George Treby (judge)

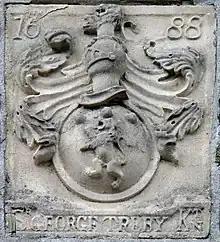
Arms of Sir George Treby (d. 1700) with crest: "A demi-lion rampant". 1688 stone tablet affixed to facade of Plympton Guildhall, which building, together with Richard Stroud of Newnham, MP, he donated to the borough

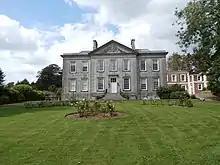
Plympton House, Plympton St Maurice, south front. Building commenced by Sir George Treby (d.1700) but unfinished at his death

In 1688, the Glorious Revolution overthrew King James II, and led to the crowning of King William III. He was reappointed as Recorder of London on 10 December 1688 and was again returned to Parliament for Plympton in 1689. He was named Solicitor General for England and Wales in March and Attorney General on 6 May 1689. While in Parliament he helped to draft the Bill of Rights (1689), a landmark document in British law. He was seemingly defeated in the March 1690 election, again by his near neighbour Richard Strode, but the result was overturned and voided by the House of Commons and Treby won the second vote two weeks later. In 1692, he was appointed Chief Justice of the Common Pleas and resigned his seat in the Commons and his Recordership.